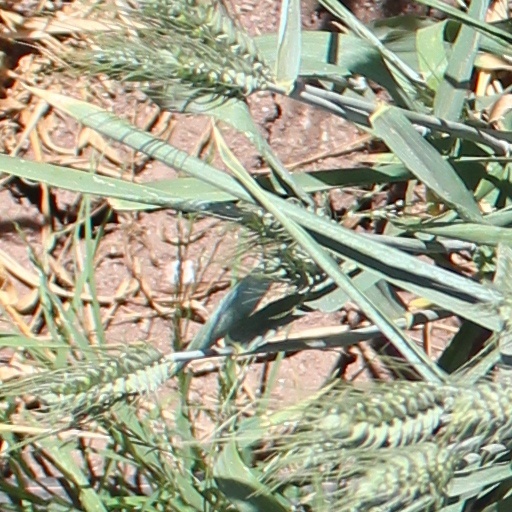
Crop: wheat